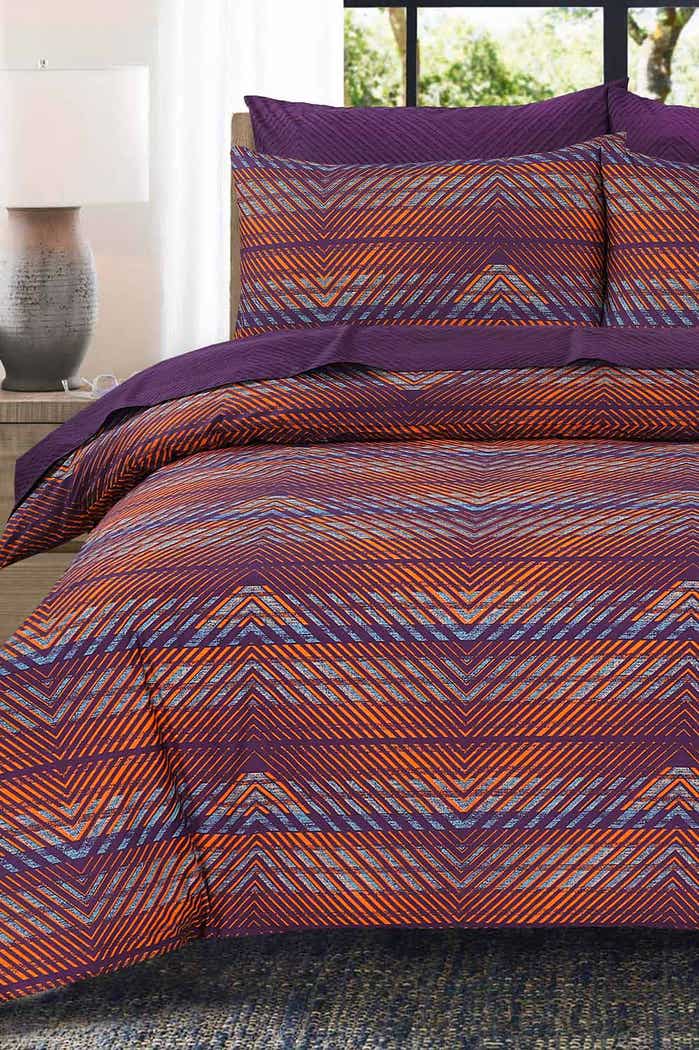
purple multi stripe bedding